1999–2000 Brentford F.C. season

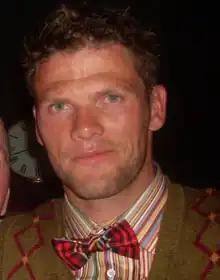
Hermann Hreiðarsson's £2,500,000 move to Wimbledon in October 1999 set a new club record which stood until 2014.

Brentford entered the 1999–2000 Second Division season with the bulk of the squad which finished the 1998–99 season as Third Division champions. Four fringe players were released and the trio of Darren Freeman, Charlie Oatway and Paul Watson were sold to Brighton & Hove Albion for a combined £30,000 fee. Just four players were brought in – three youngsters on free transfers (Richard Kennedy, Stephen Jenkins and David Theobald) and another youngster on a season-long loan, Southampton's Phil Warner.